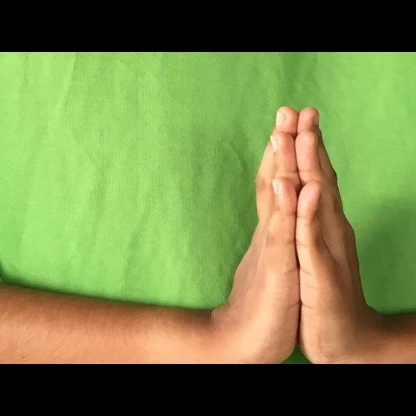
Mudra: Anjali